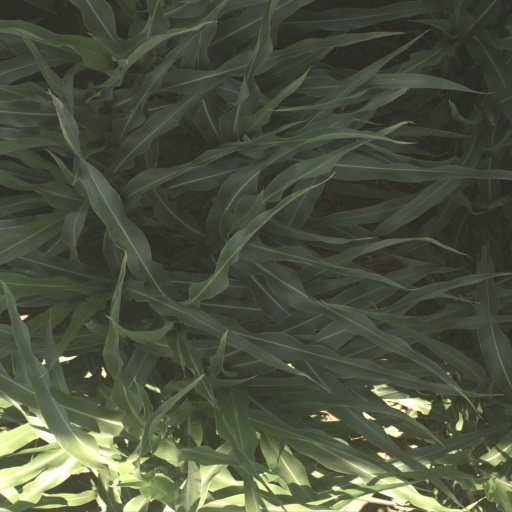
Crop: sorghum